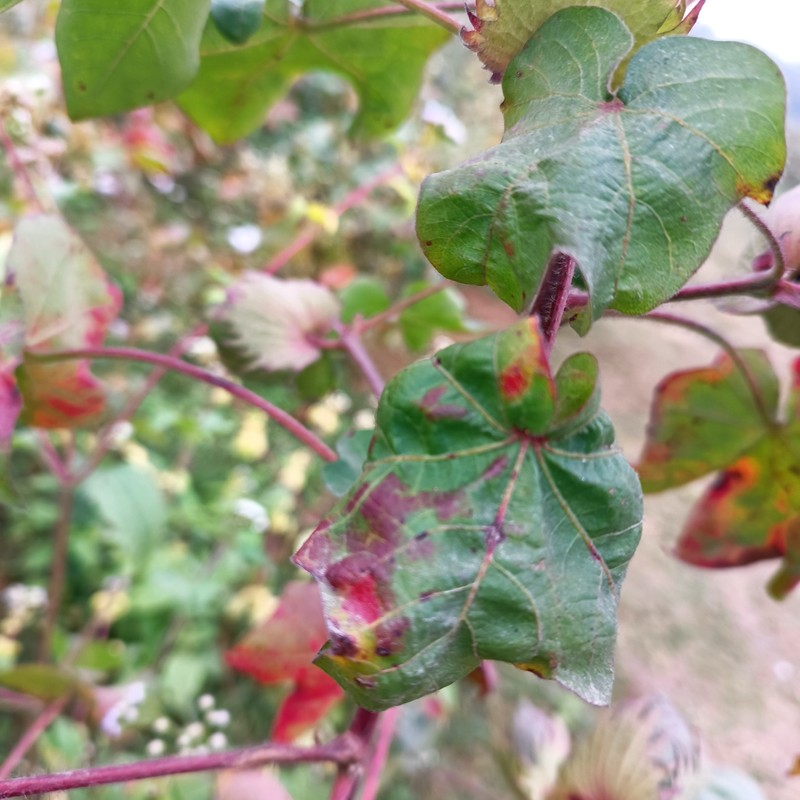
Label: Leaf Redding